Armenian–Jewish relations

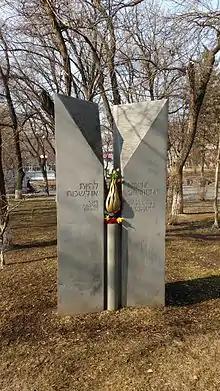
Jewish Holocaust Memorial in Yerevan

"Ambassador Morgenthau's Story" (1918), one of the major primary sources discussing the Armenian genocide, was written by Henry Morgenthau, Sr., an American Jew. Similarly, "The Forty Days of Musa Dagh" (1933), one of the best-known novels about the genocide, was written by Franz Werfel, an Austrian Jew. Raphael Lemkin, a Polish Jewish lawyer, coined the concept of genocide as a crime against humanity, basing it on the Armenian experience.